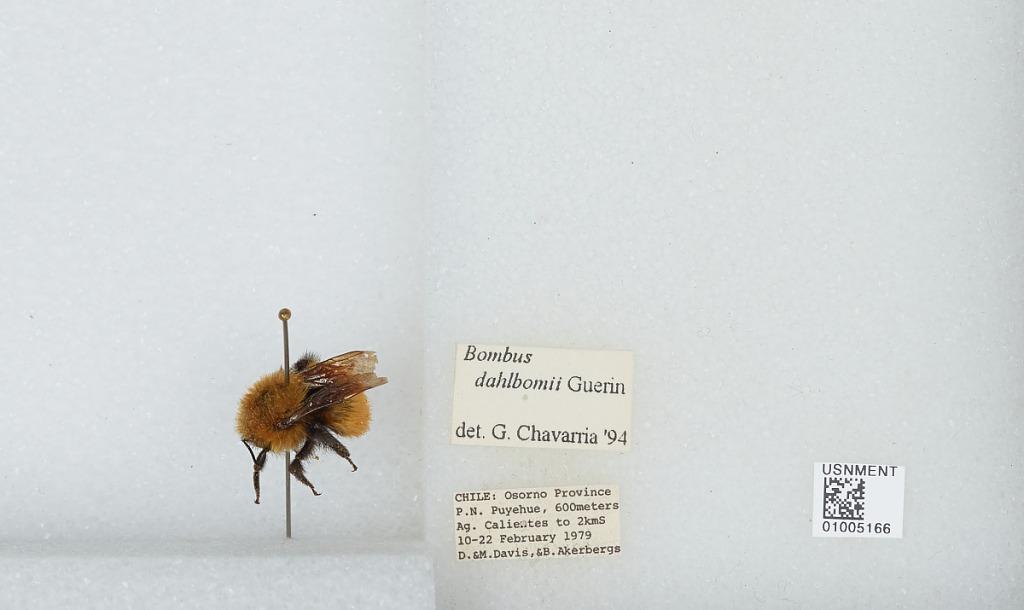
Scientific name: Bombus (Fervidobombus) dahlbomii Guérin
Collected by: M. Davis & B. Akerbergs
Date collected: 1979-2-10
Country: Chile
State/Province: Los Lagos
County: Osorno
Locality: Parque Nacional Puyehue, Aguas Calientes to 2 kilometers south
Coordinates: -40.7342, -72.3097
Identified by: Chavarria, G.